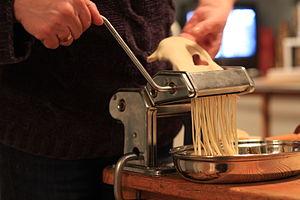
Une machine à pâtes est un appareil ménager servant à faire des pâtes à domicile. Il en existe de plusieurs sortes.
Les pâtes alimentaires sont des aliments fabriqués à partir d'un mélange pétri de farine, de semoule de blé dur, d'épeautre, de blé noir, de riz, de maïs ou d'autres types de céréales, d'eau et parfois d'œuf et de sel. « Les pâtes » peuvent également désigner les plats dont les pâtes sont l'ingrédient principal, servies avec de la sauce ou des assaisonnements.